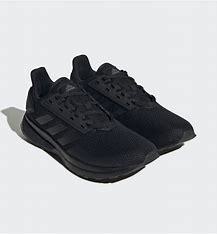
Brand: Adidas
Model: Duramo 9